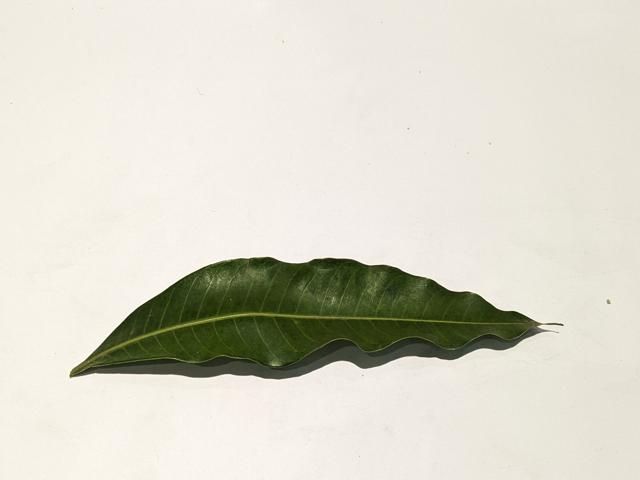
Mango leaf variety: Amrapali